Julius Wobay

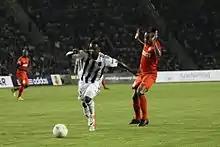
Julius Wobay in action during a match against Internazionale in 2012.

During the summer of 2012 Wobay signed a one-year contract with Neftchi Baku. Wobay made his club debut in their 3–0 UEFA Champions League second qualifying round 1st leg match against Zestaponi, scoring the second goal. Wobay followed this up with a goal in the second leg and one in their 6–2 aggregate defeat to Ironi Kiryat Shmona in the third round, which saw them knocked into the UEFA Europa League play off round where Wobay also scored to help Neftchi reach the group stage of the UEFA Europa League for the first time. During the 2012–13 season Wobay played in 31 league games, scoring eight goals, and five cup games to help Neftchi win a 2013 League and Cup double.